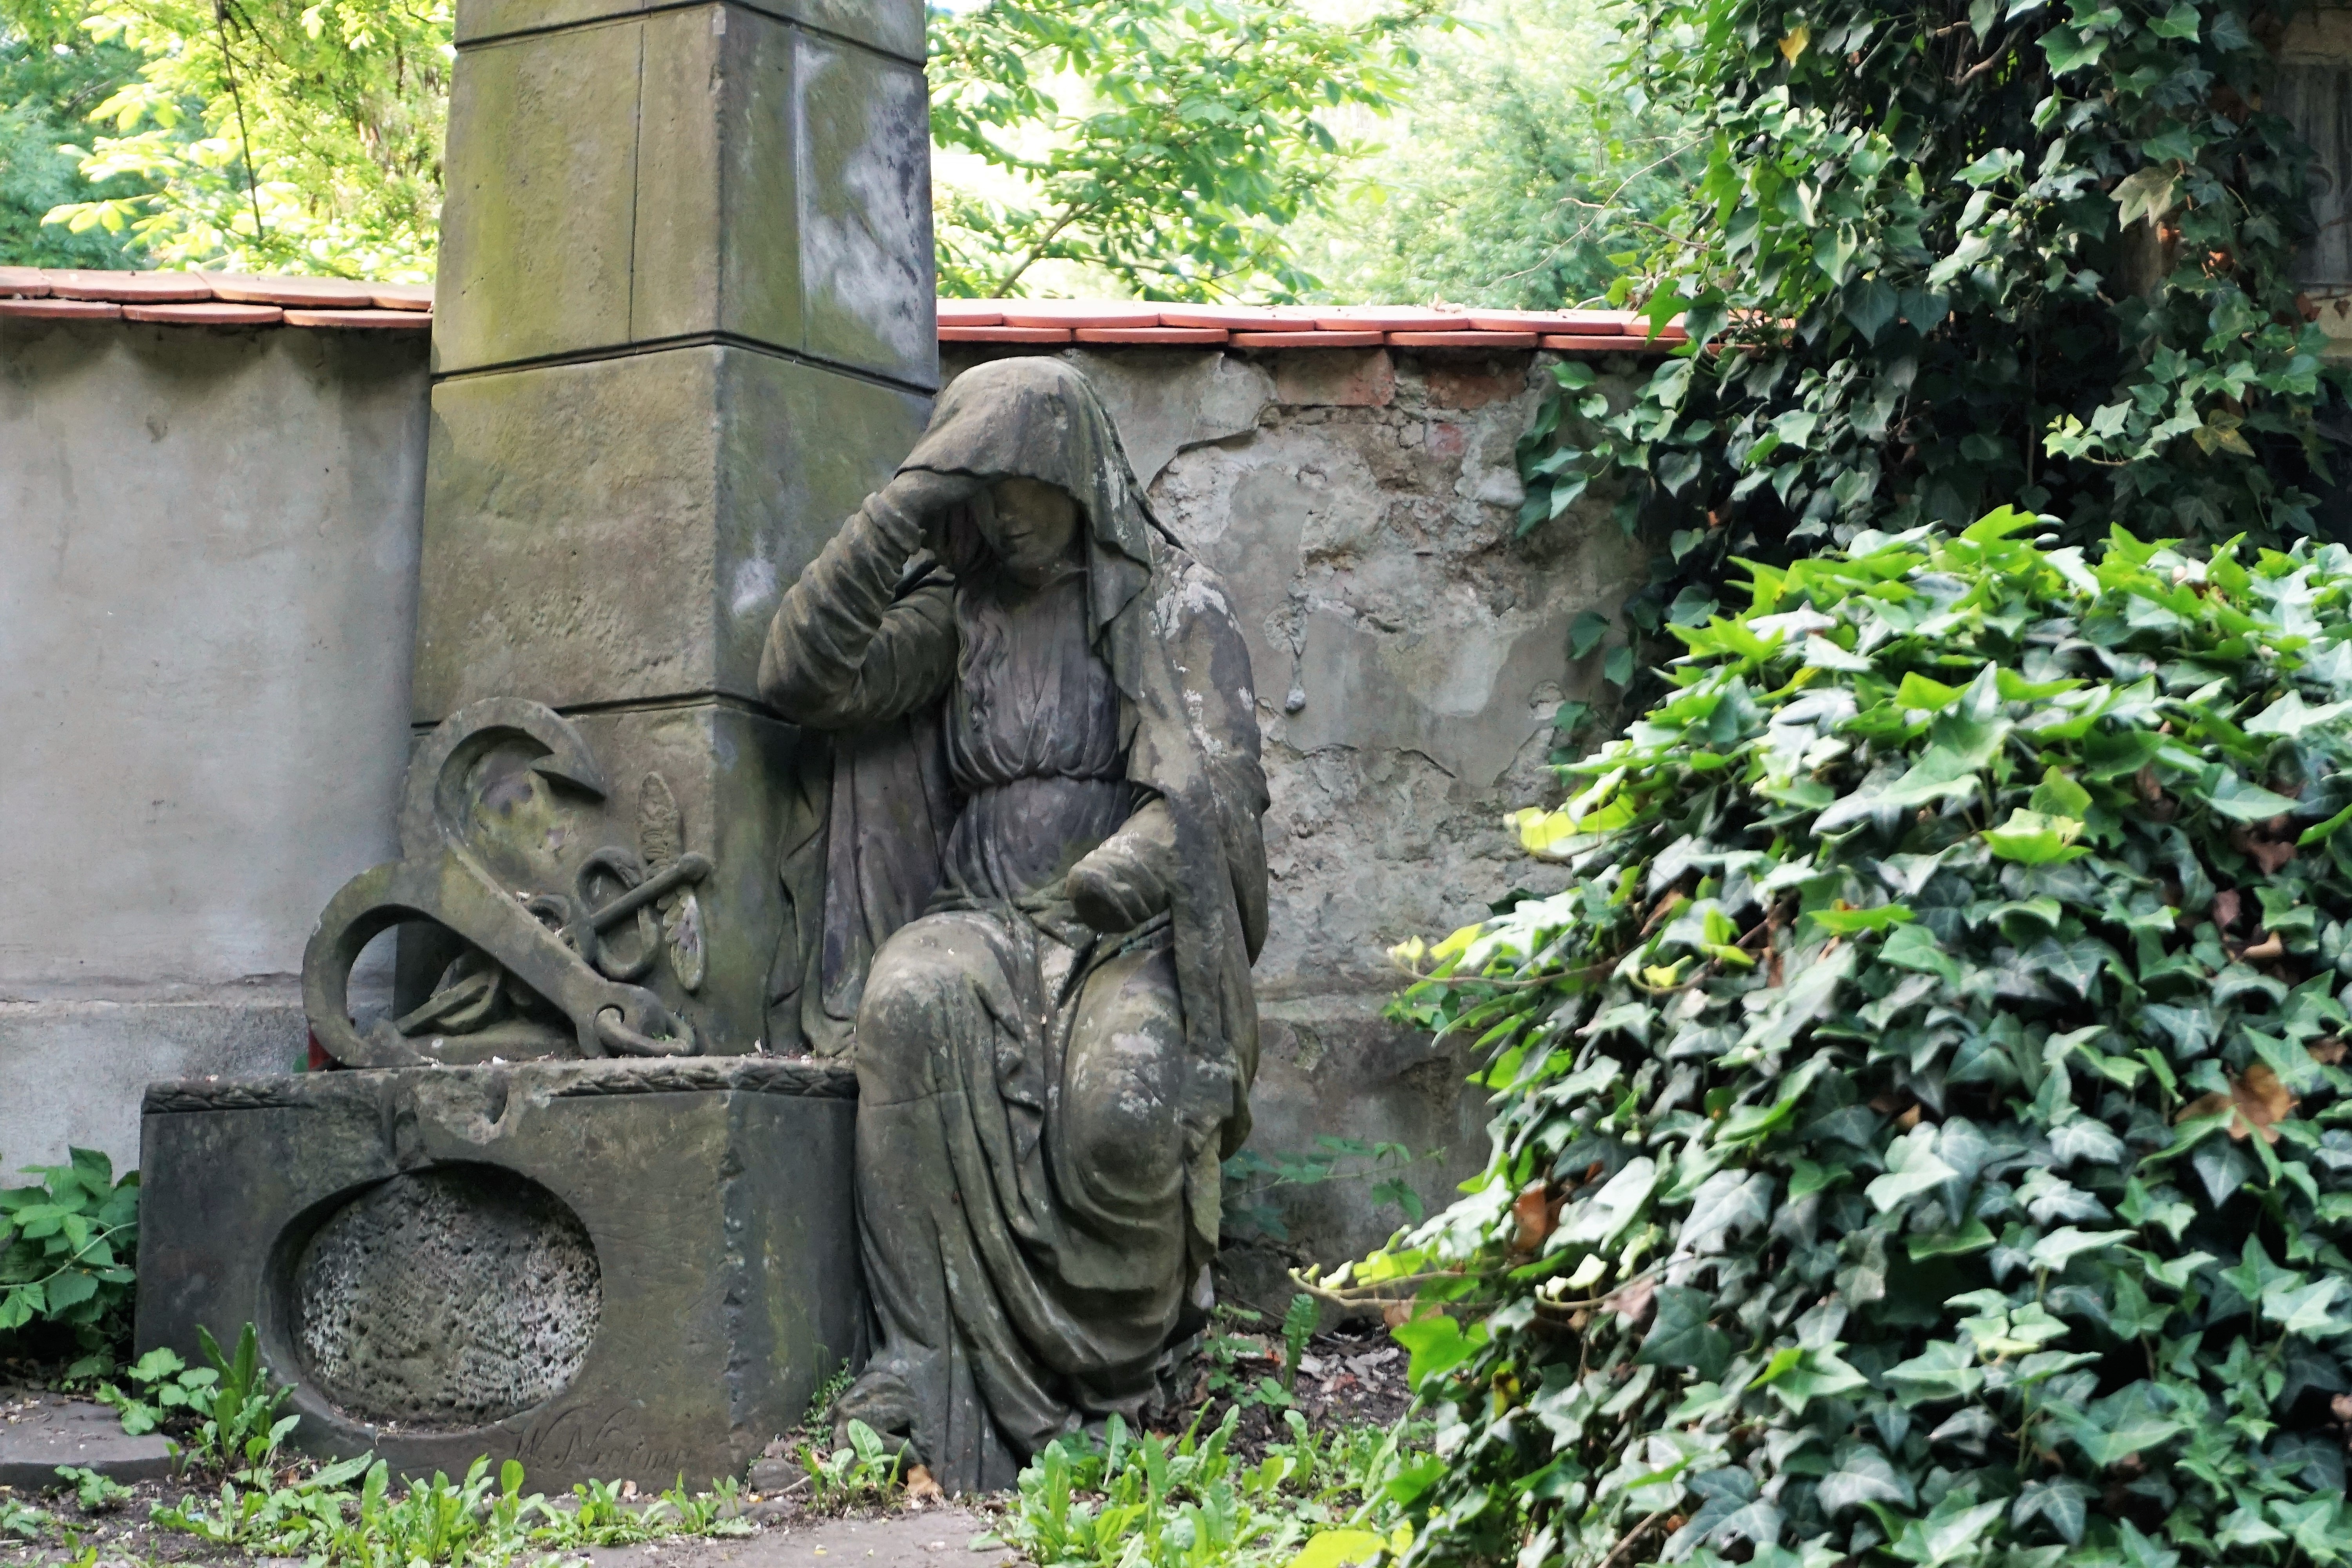
old, prague, garden, sculpture, art, czech republic, ol any cemetery